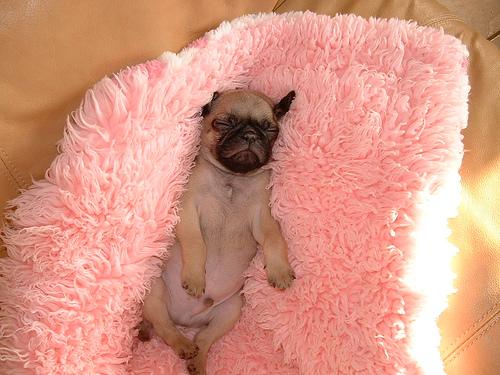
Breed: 798-n000130-pug